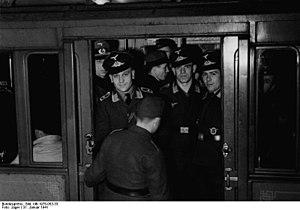
L'histoire du métro de Paris débute au milieu du XIXᵉ siècle, avec l'objectif de desservir, par un chemin de fer urbain, une ville de plus en plus paralysée par ses transports de surface. Se succèdent ensuite durant un demi-siècle des projets plus ou moins farfelus, sur fond de conflit entre l'État et la Ville de Paris : le premier souhaite l'interconnexion des gares terminales via un réseau à grand gabarit, tandis que la seconde, farouchement opposée aux grandes compagnies ferroviaires, veut construire un réseau d'intérêt local et à gabarit réduit, strictement limité à Paris intra-muros. L'imminence de l'exposition universelle de 1900 entraîne finalement en 1895 la décision de mettre en œuvre un réseau souterrain, électrique et à gabarit réduit, ce qui marque la victoire de la Ville.
Paris subit l'occupation allemande entre le 14 juin 1940 et le 24 août 1944. Cette occupation se caractérise par la pénurie, la dictature de l'occupant et les rafles de Juifs, comme celle du Vél’ d’Hiv’.